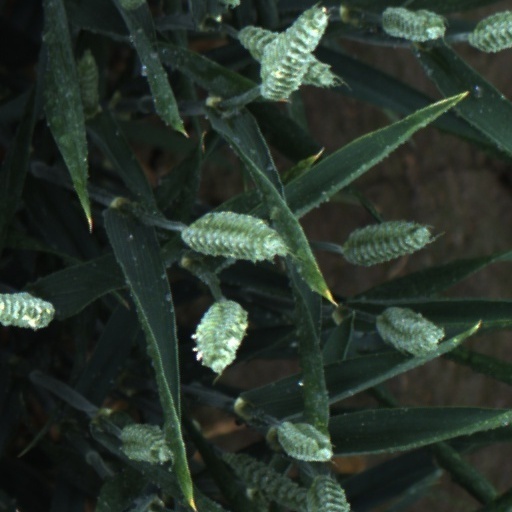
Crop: wheat